Decorative painting in Hälsingland

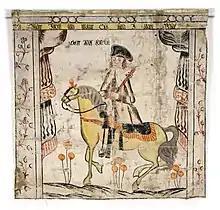

The biblical theme was still strong during the 18th century. Alongside people, horses became a favored component of the composition. In the decorated rooms of the homestead, it was customary to paint all surfaces including walls and ceilings. For both, white distemper was still used for the base layer. Wall painters would separate the surface into sections with borders of painted grape wines and columns. Apart from horsemen and other characters, the sections boasted flowers and fruit in grand urns. Ceilings were adorned with grape wines, laurel leaves, and bountiful flower rosettes.